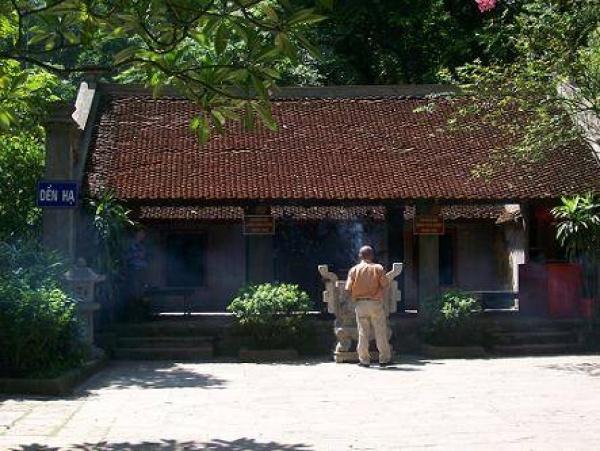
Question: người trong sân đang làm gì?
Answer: người trong sân đang thắp nhang